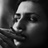
Emotion: sad